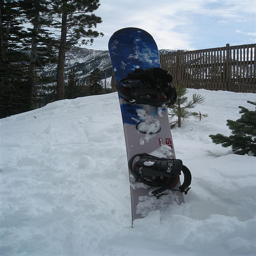
A snow board sticking out of the deep snow.
A snowboard stuck in the snow in front of trees.
A snowboard standing up in a bank of snow.
A snowboard sticking out of snow covered ground.
A snowboard standing upright in a snow bank.